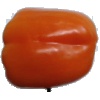
Label: orange_pepper